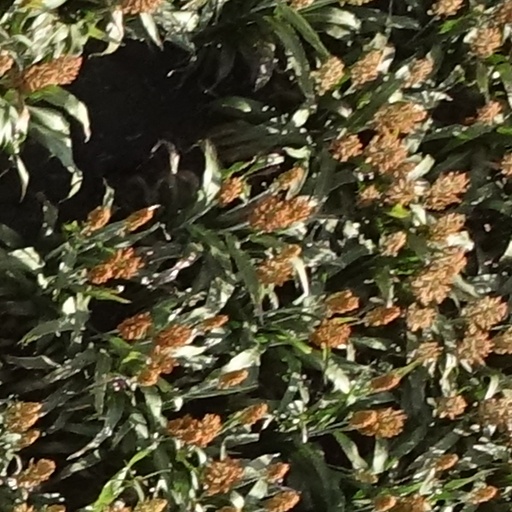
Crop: sorghum